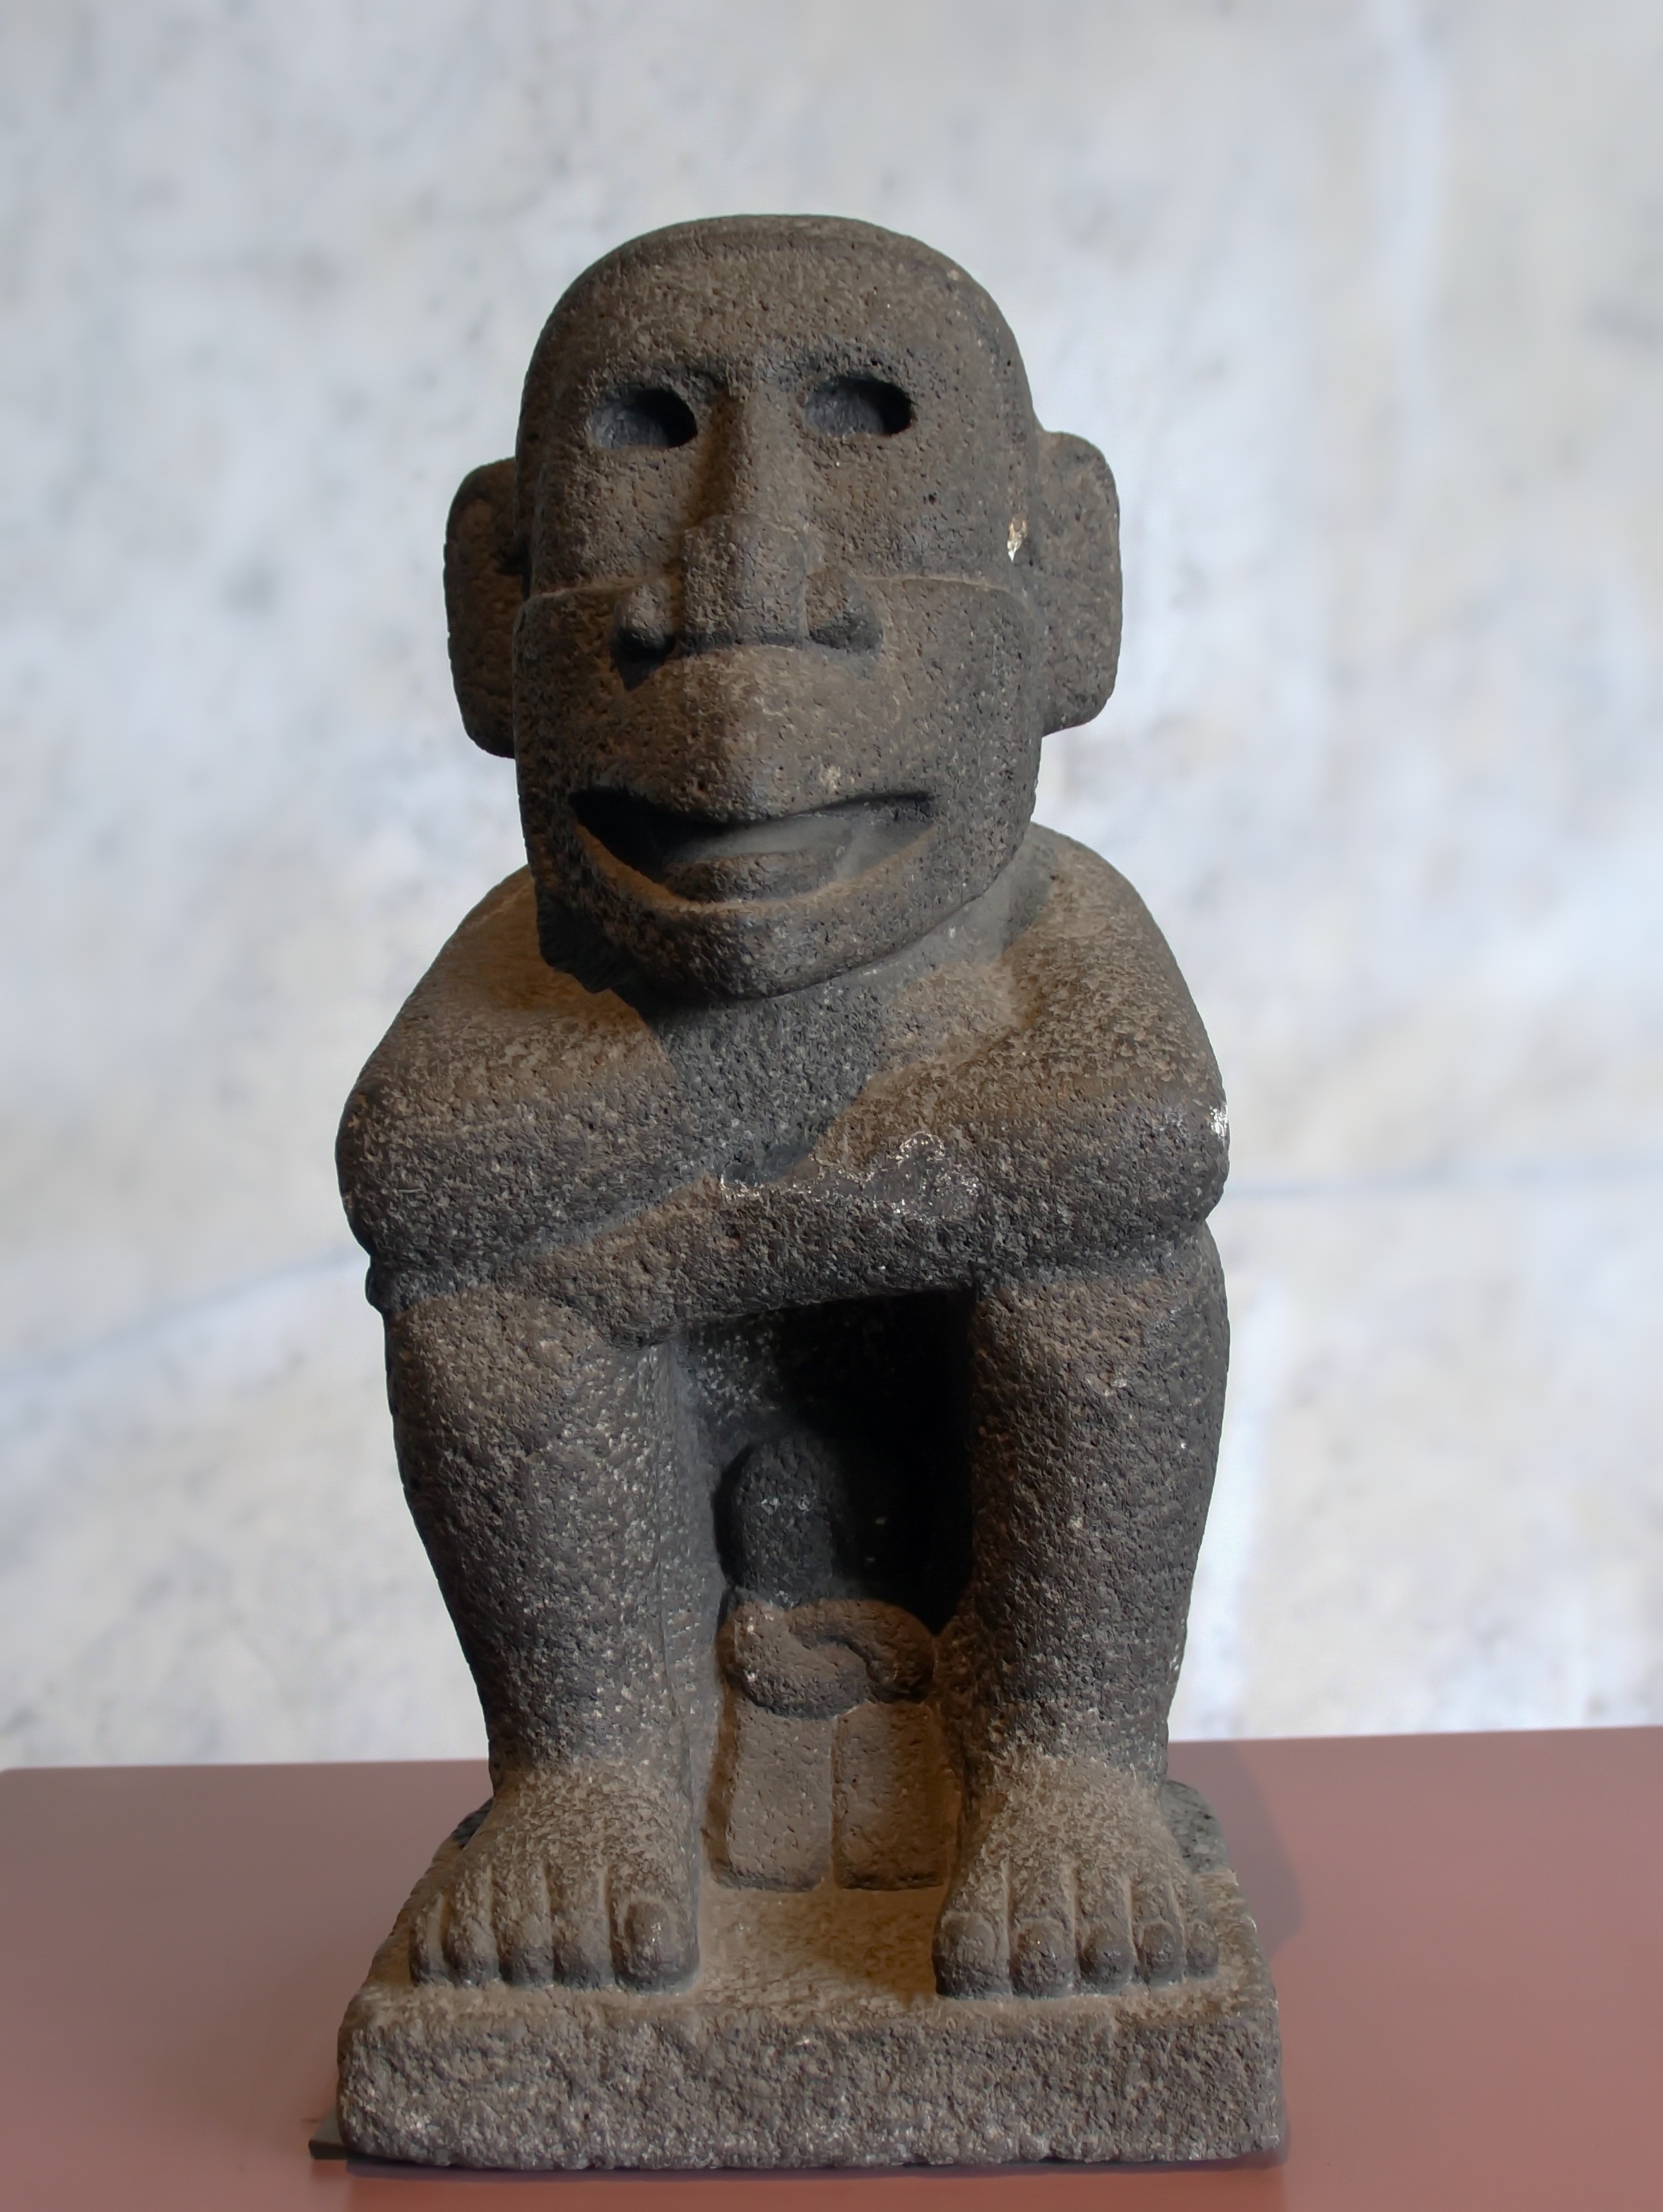
monument, statue, material, sculpture, art, temple, mexico, bronze, carving, mesoamerica, stone carving, columbian, ancient history, anthropological museum